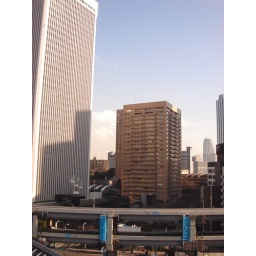
view over the street (street happens to be a noisy 6 road freeway).